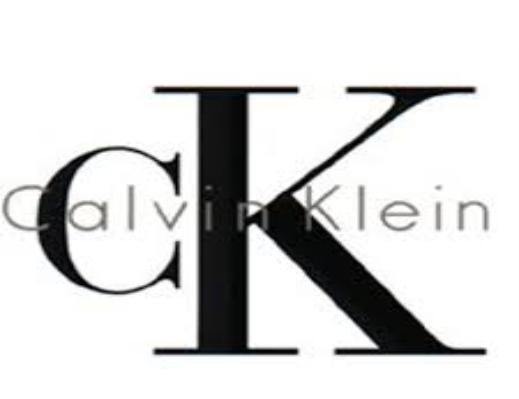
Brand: Ck Calvin Klein-2
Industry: Clothes